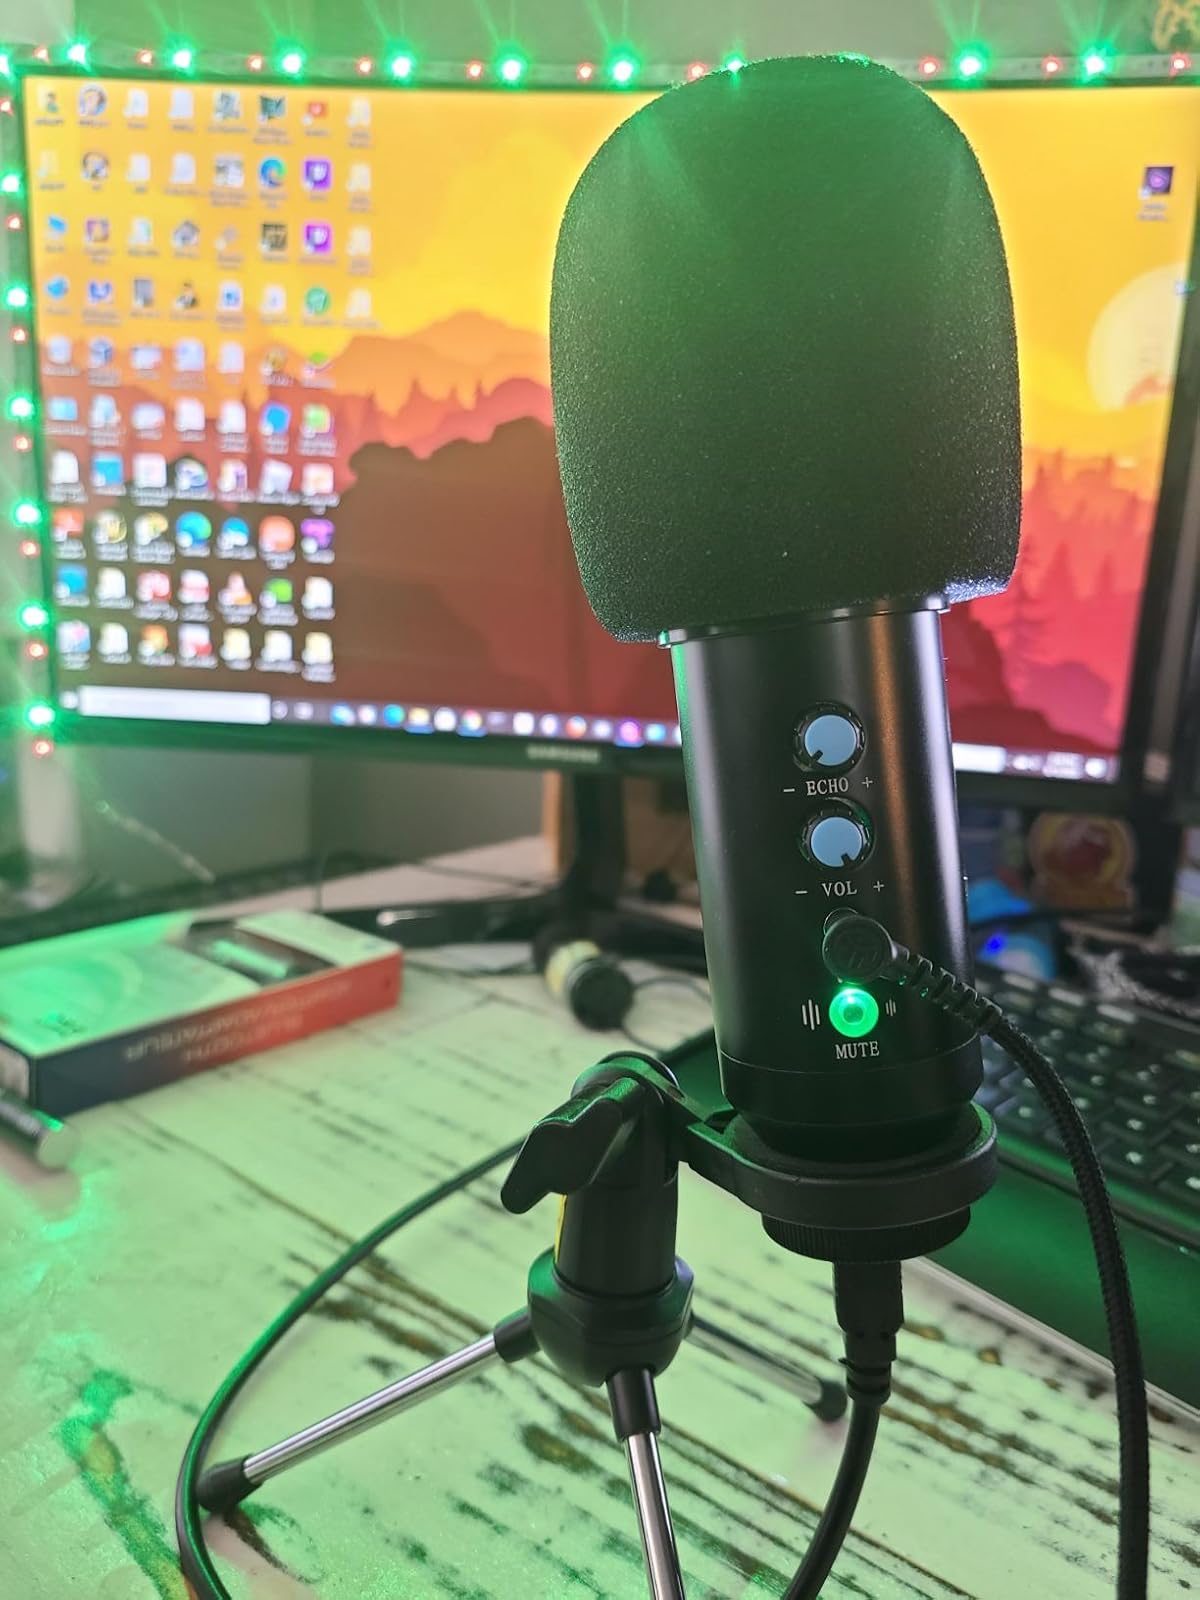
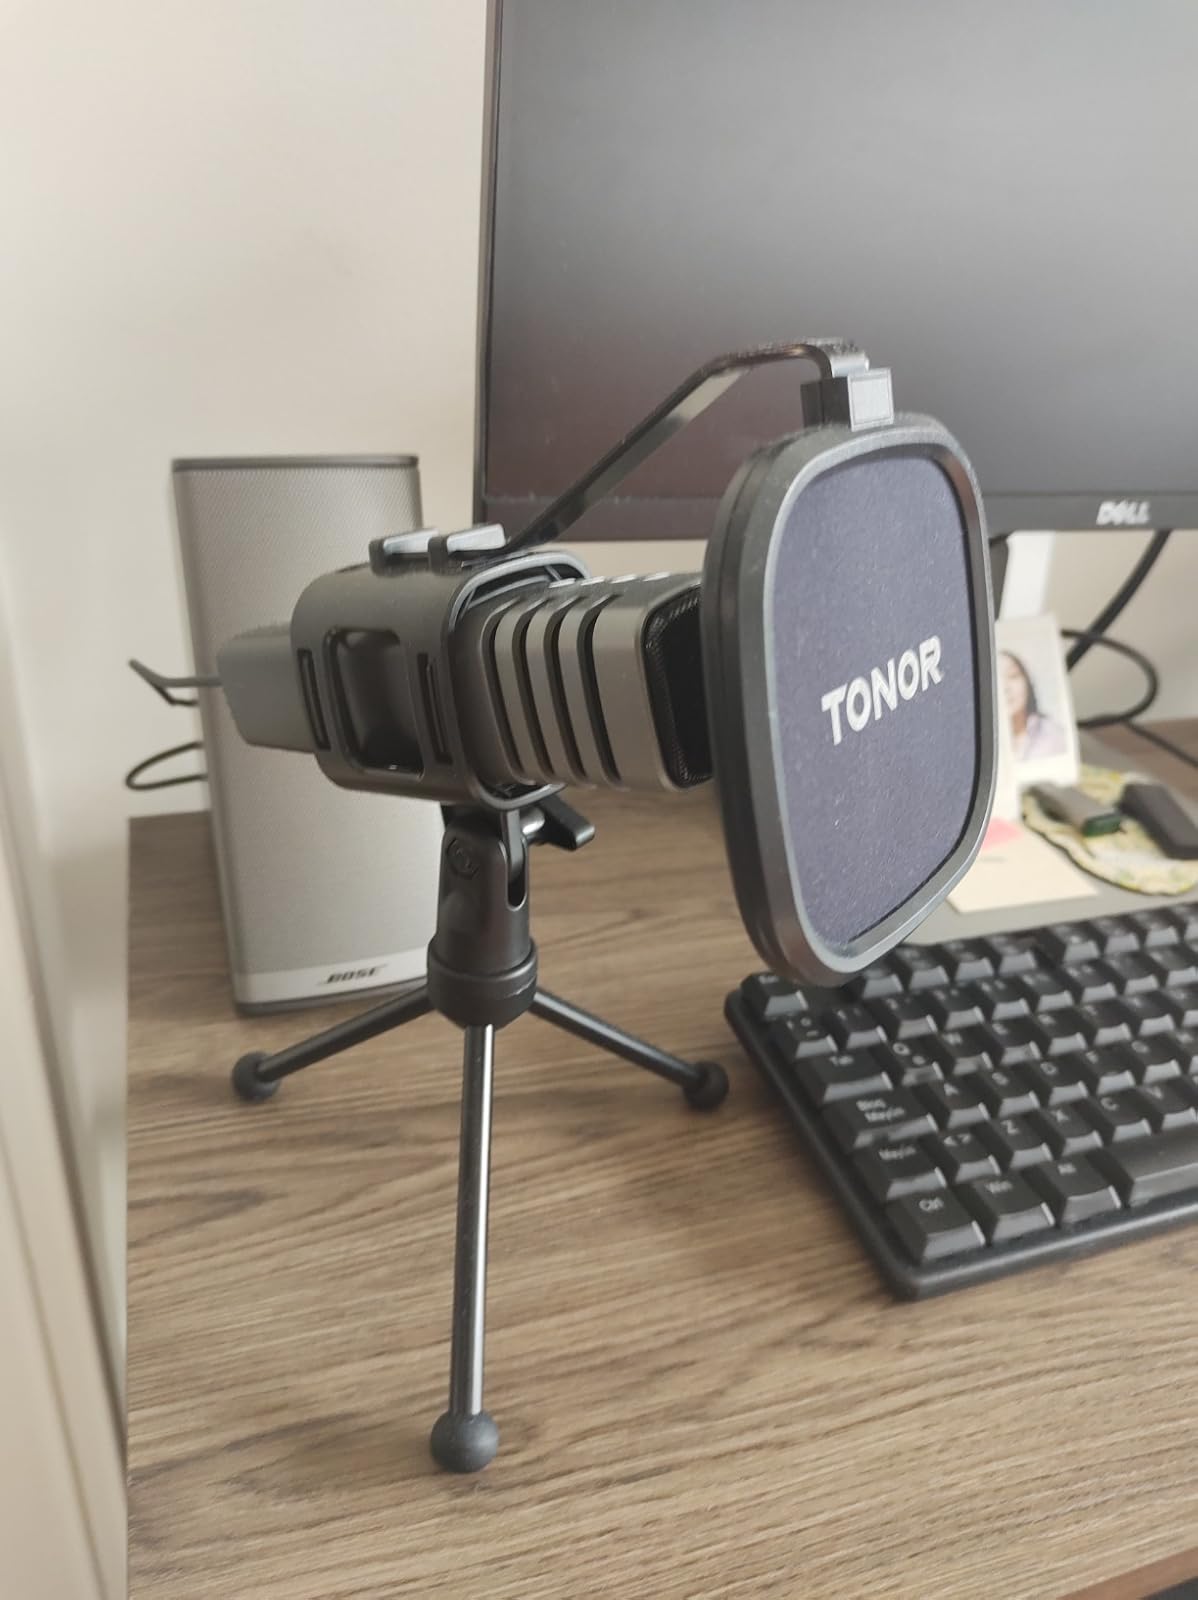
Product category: microphone
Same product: no